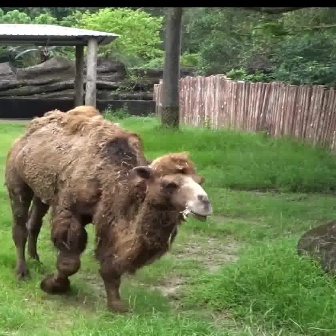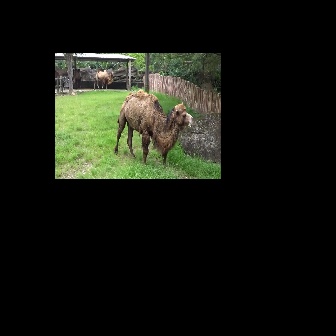
  Please identify the target specified by the bounding box [2,103,213,314] in the first image and locate it in the second image. Return the coordinates in [x_min,y_min,x_max,y_max] format.
Answer: [112,88,194,170]